Castile and León

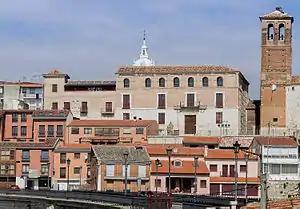
In Tordesillas queen Isabella I of Castile signed the Treaty of Tordesillas. Her daughter queen Joanna of Castile was imprisoned in a convent of the city by her father first, by her son later, and was praised by the comuneros in their Revolt.

During the Late Middle Ages there was an economic and political crisis produced by a series of bad harvests and by disputes between nobles and the Crown for power, as well as between different contenders for the throne. In the Cortes of Valladolid of 1295, Ferdinand IV is recognized as king. The painting María de Molina presents her son Fernando IV in the Cortes of Valladolid of 1295 presides today the Spanish Congress of Deputies along with a painting of the Cortes of Cádiz, emphasizing the parliamentarian importance that has all the development of Cortes in Castile and León, despite its subsequent decline. The Crown was becoming more authoritarian and the nobility more dependent on it.